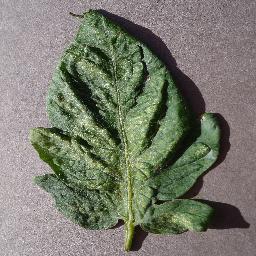
Label: Tomato___Spider_mites Two-spotted_spider_mite